St. Henri (electoral district)

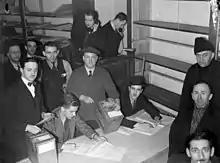
Counting the ballots in the 1938 by-election in the riding of St. Henri; Camillien Houde, running for the Conservatives, lost to Joseph Arsène Bonnier for the Liberals.

St. Henri (also known as St. Henry, St-Henri, Saint-Henri and Saint-Jacques) was a federal electoral district in Quebec, Canada, that was represented in the House of Commons of Canada from 1925 to 1988.